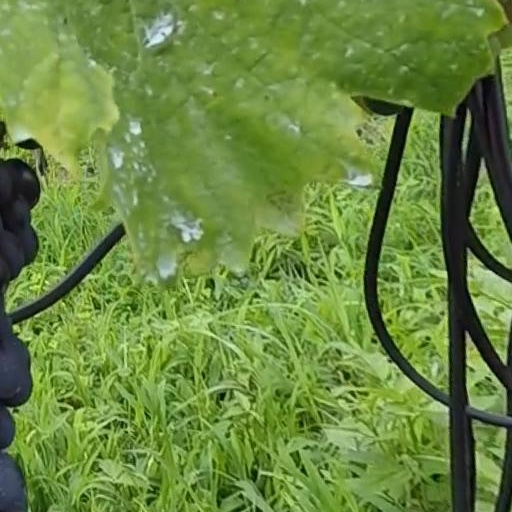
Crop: grape